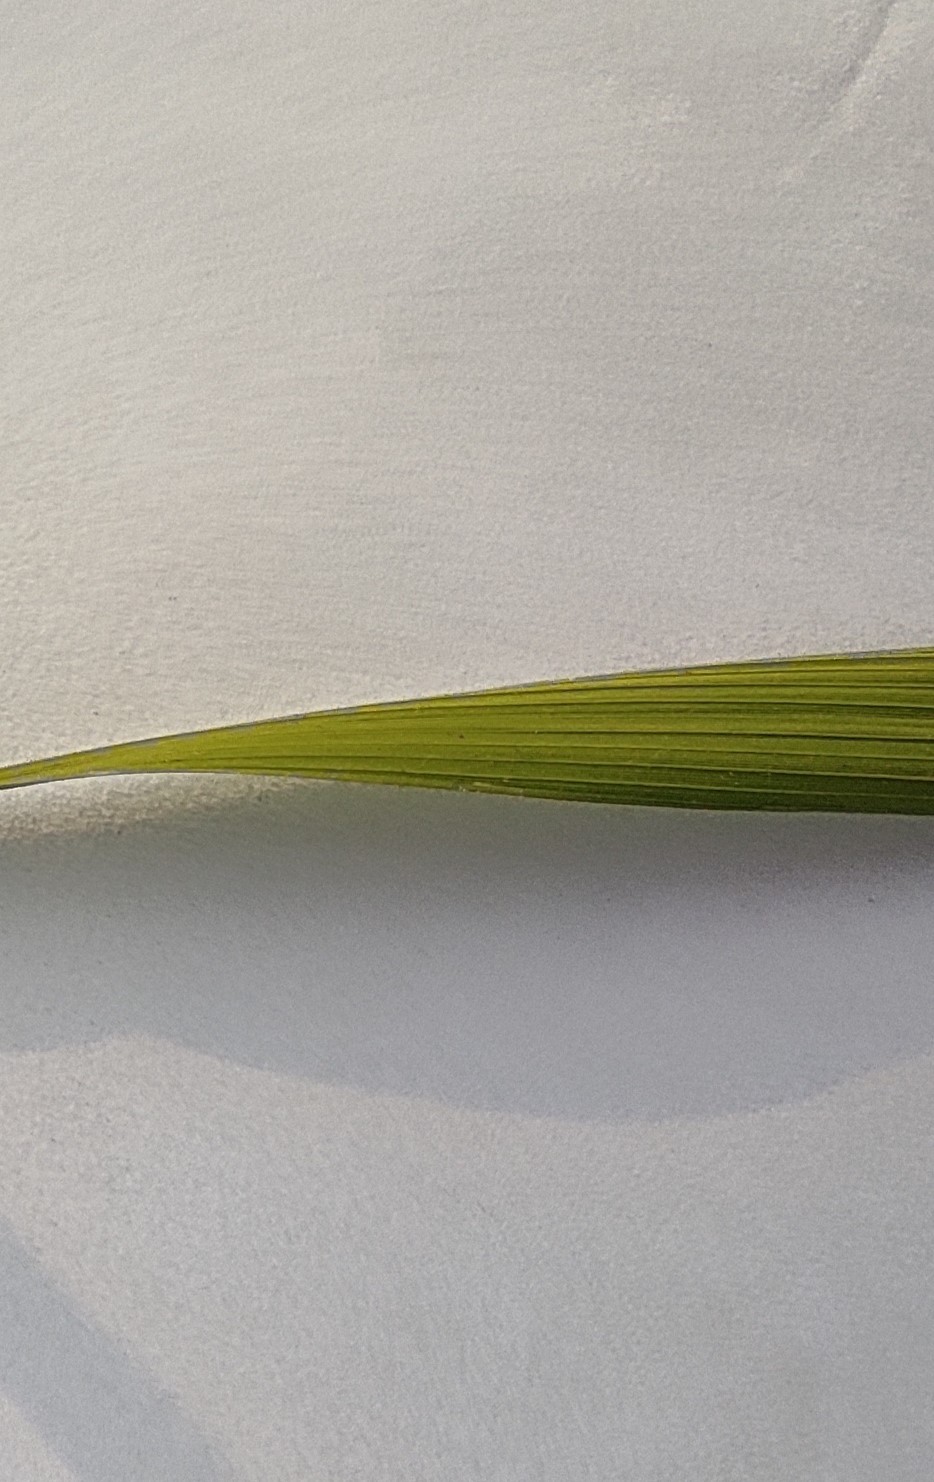
Label: Healthy